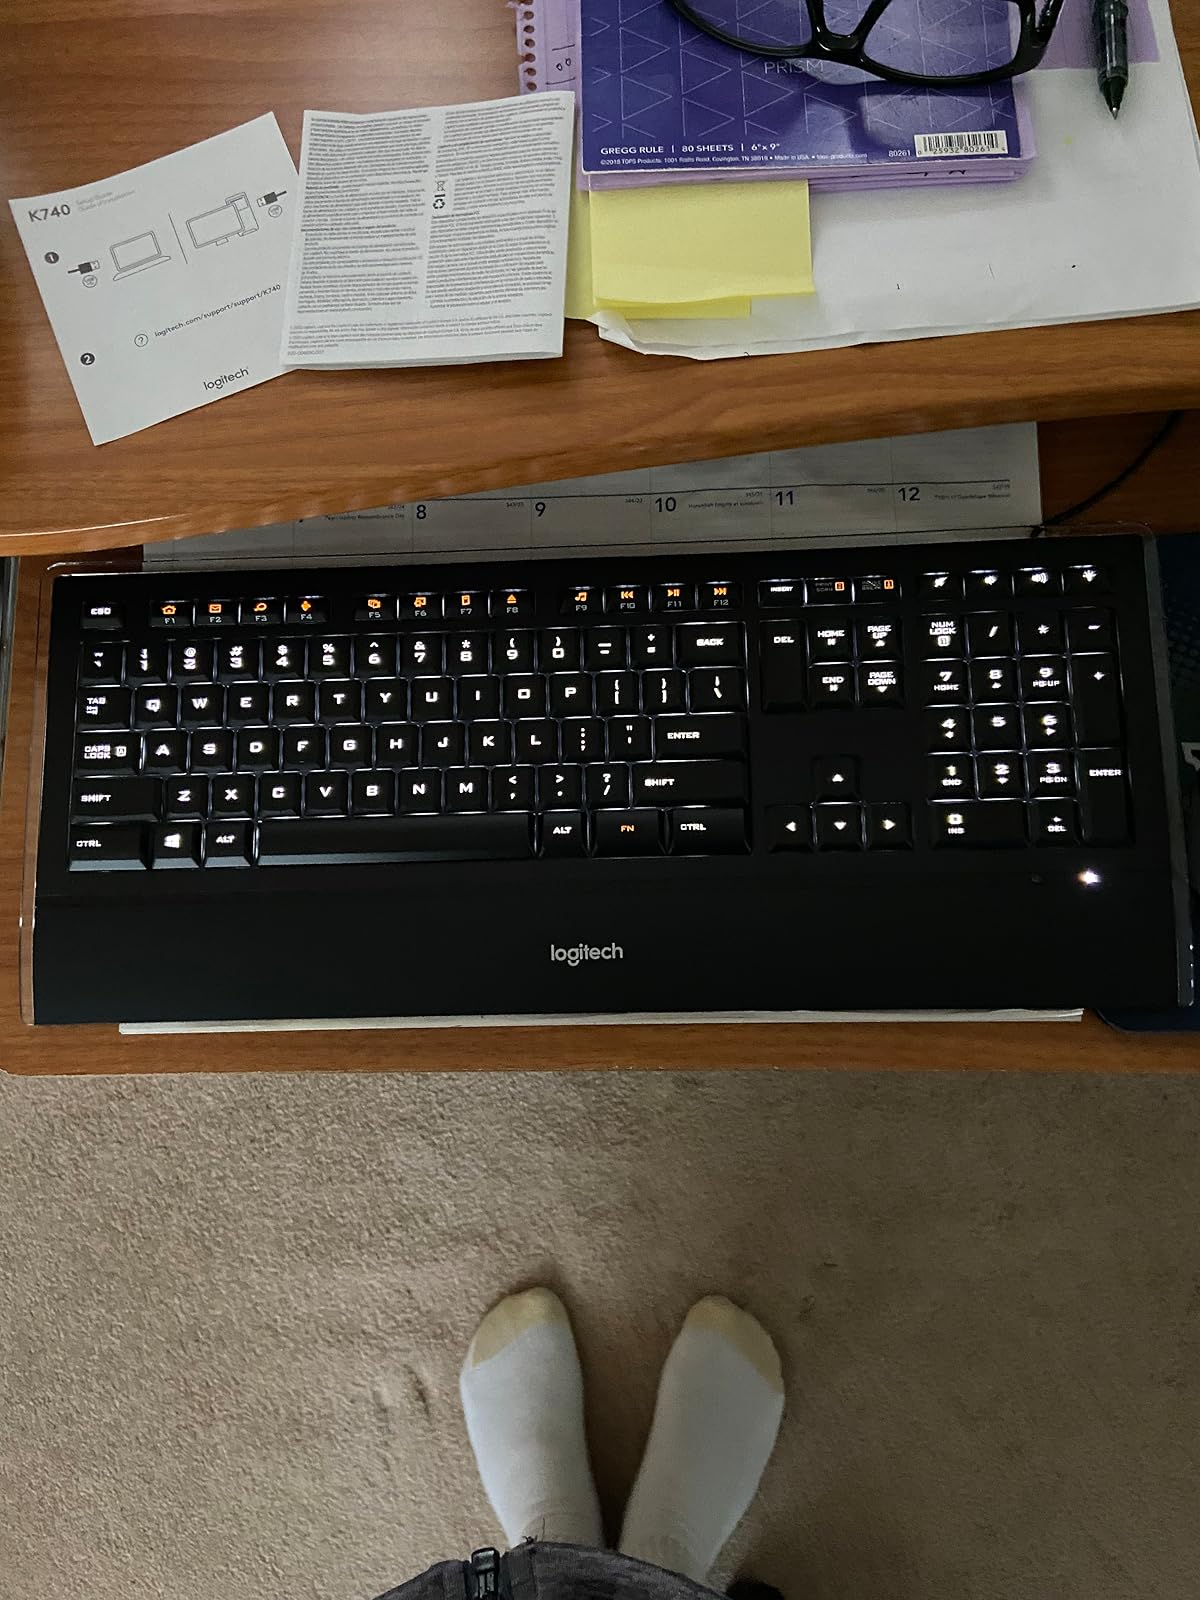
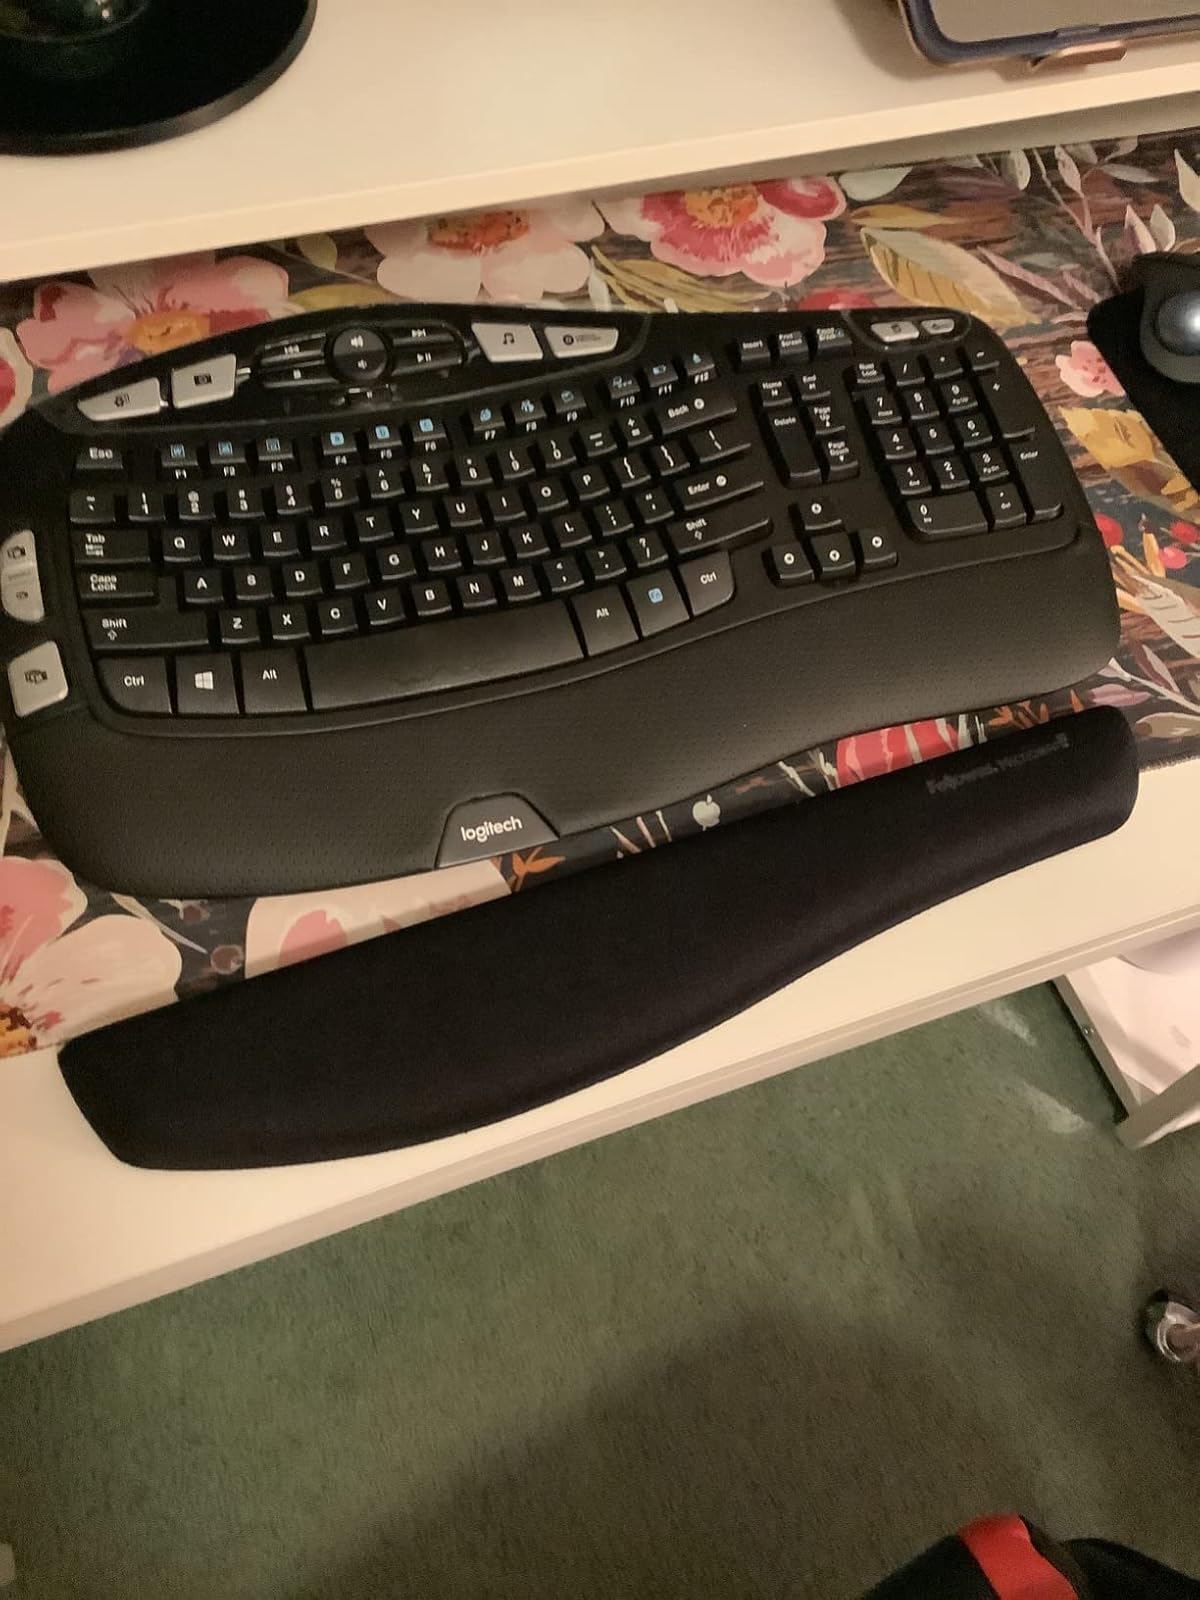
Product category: keyboard
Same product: no